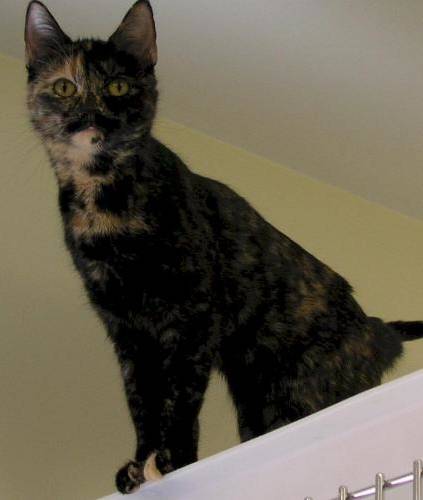
Label: cat